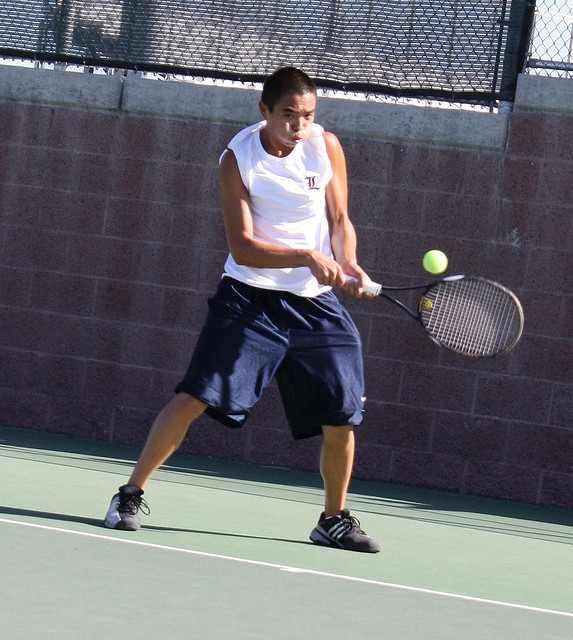
một người đàn ông đang đánh quả bóng tennis ở trên sân